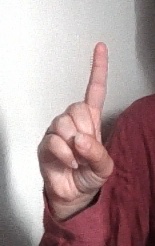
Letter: bb